Sky position (RA, Dec in degrees): 133.474, 5.19
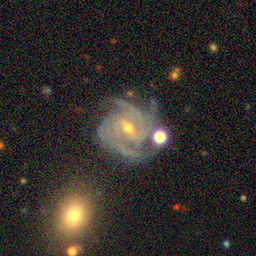
Galaxy morphology: Unbarred Loose Spiral Galaxies